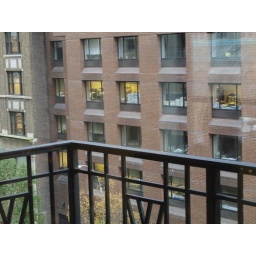
piles of paper in the window